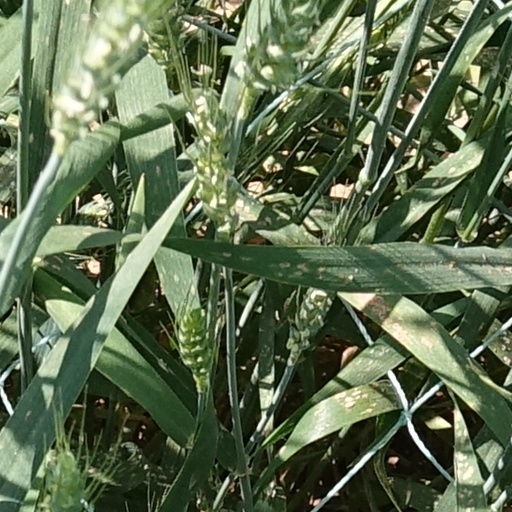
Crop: wheat